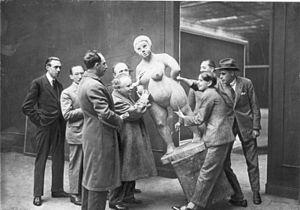
Le Novembergruppe est un groupe d’artistes et d’architectes expressionnistes allemands. Créé le 3 décembre 1918, il tire son nom du mois qui vit se dérouler les événements à l’origine de l’avènement de la république de Weimar. Le Novembergruppe rassembla dans une même esprit créatif des sculpteurs, des peintres, des architectes, des musiciens et des écrivains.